Henry T. Oxnard

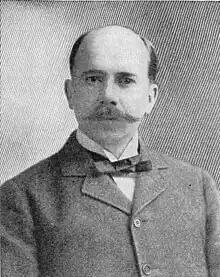
Oxnard in a 1902 publication

Henry Thomas Oxnard (June 23, 1860 – June 8, 1922) was a French-born, American entrepreneur and namesake of Oxnard, California and its Henry T. Oxnard Historic District. Oxnard was president of both the American Beet Sugar Company (which later changed its name to American Crystal Sugar Company) and the American Beet Sugar Association, which represents all the beet sugar factories in the United States. He and his brothers controlled five sugar factories in the United States.